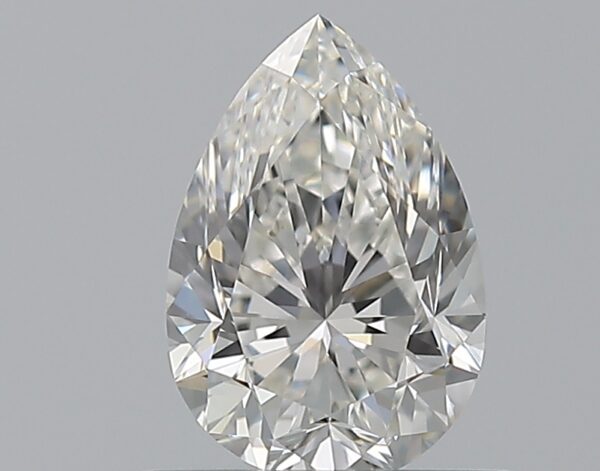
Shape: pear
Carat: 0.7
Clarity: VVS2
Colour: G
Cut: GD
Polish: EX
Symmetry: VG
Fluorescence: F
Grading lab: GIA
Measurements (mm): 7.03 x 4.8 x 3.36